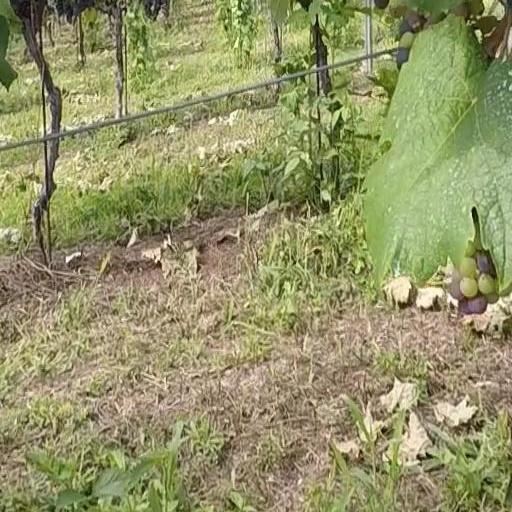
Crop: grape